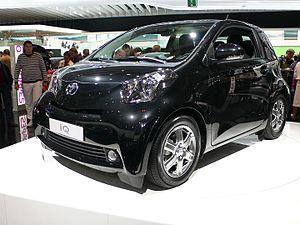
Toyota iQ
L'édition 2008 du Mondial de l'automobile de Paris est un salon international de l'automobile qui s'est tenu du 4 octobre au 19 octobre 2008 à la Porte de Versailles, à Paris.